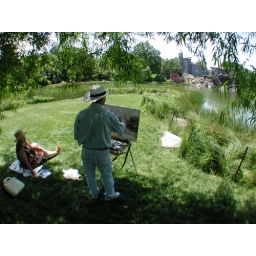
painter in Central Park by the castle / turtle pond